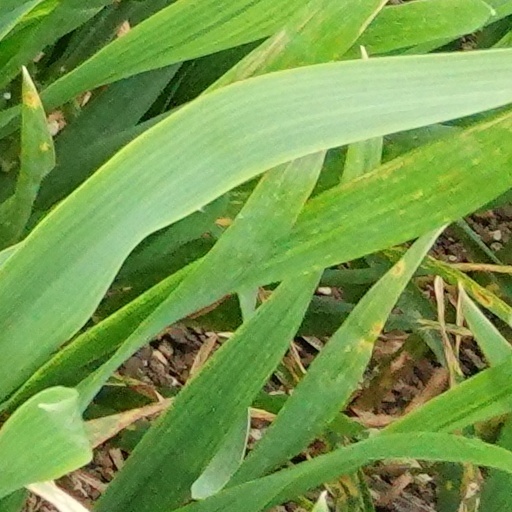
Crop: wheat